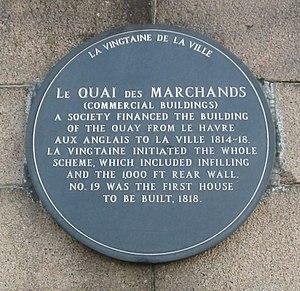
Le Canton de Bas de la Vingtaine de la Ville est l’une des deux subdivisions administratives de la Vingtaine de la Ville de la paroisse de Saint-Hélier à Jersey dans les îles de la Manche.